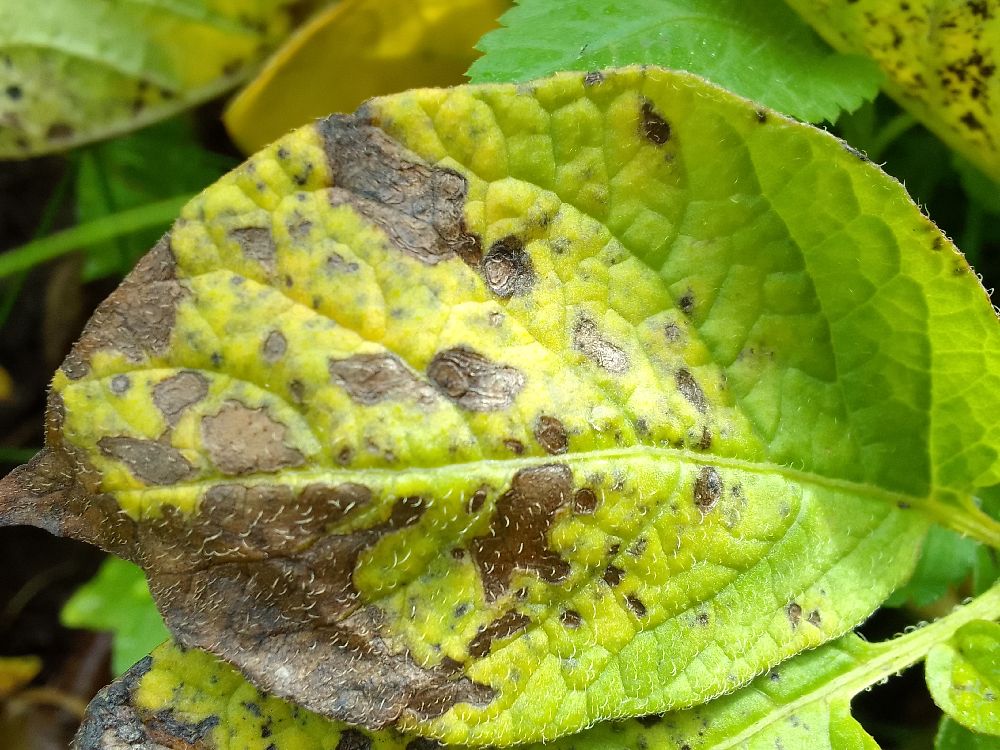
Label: Early blight